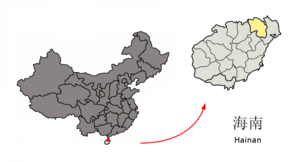
Haikou est la capitale de la province insulaire chinoise de Hainan.